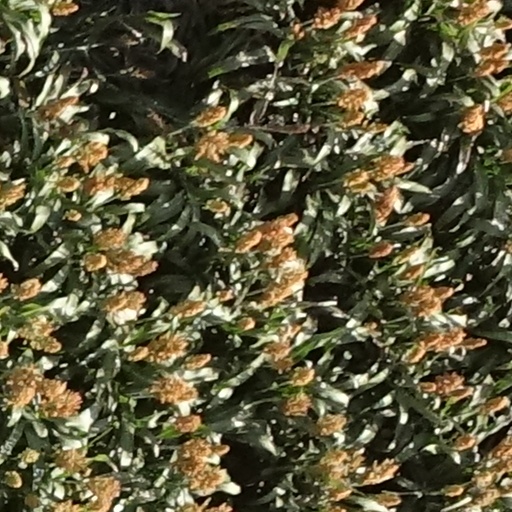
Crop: sorghum